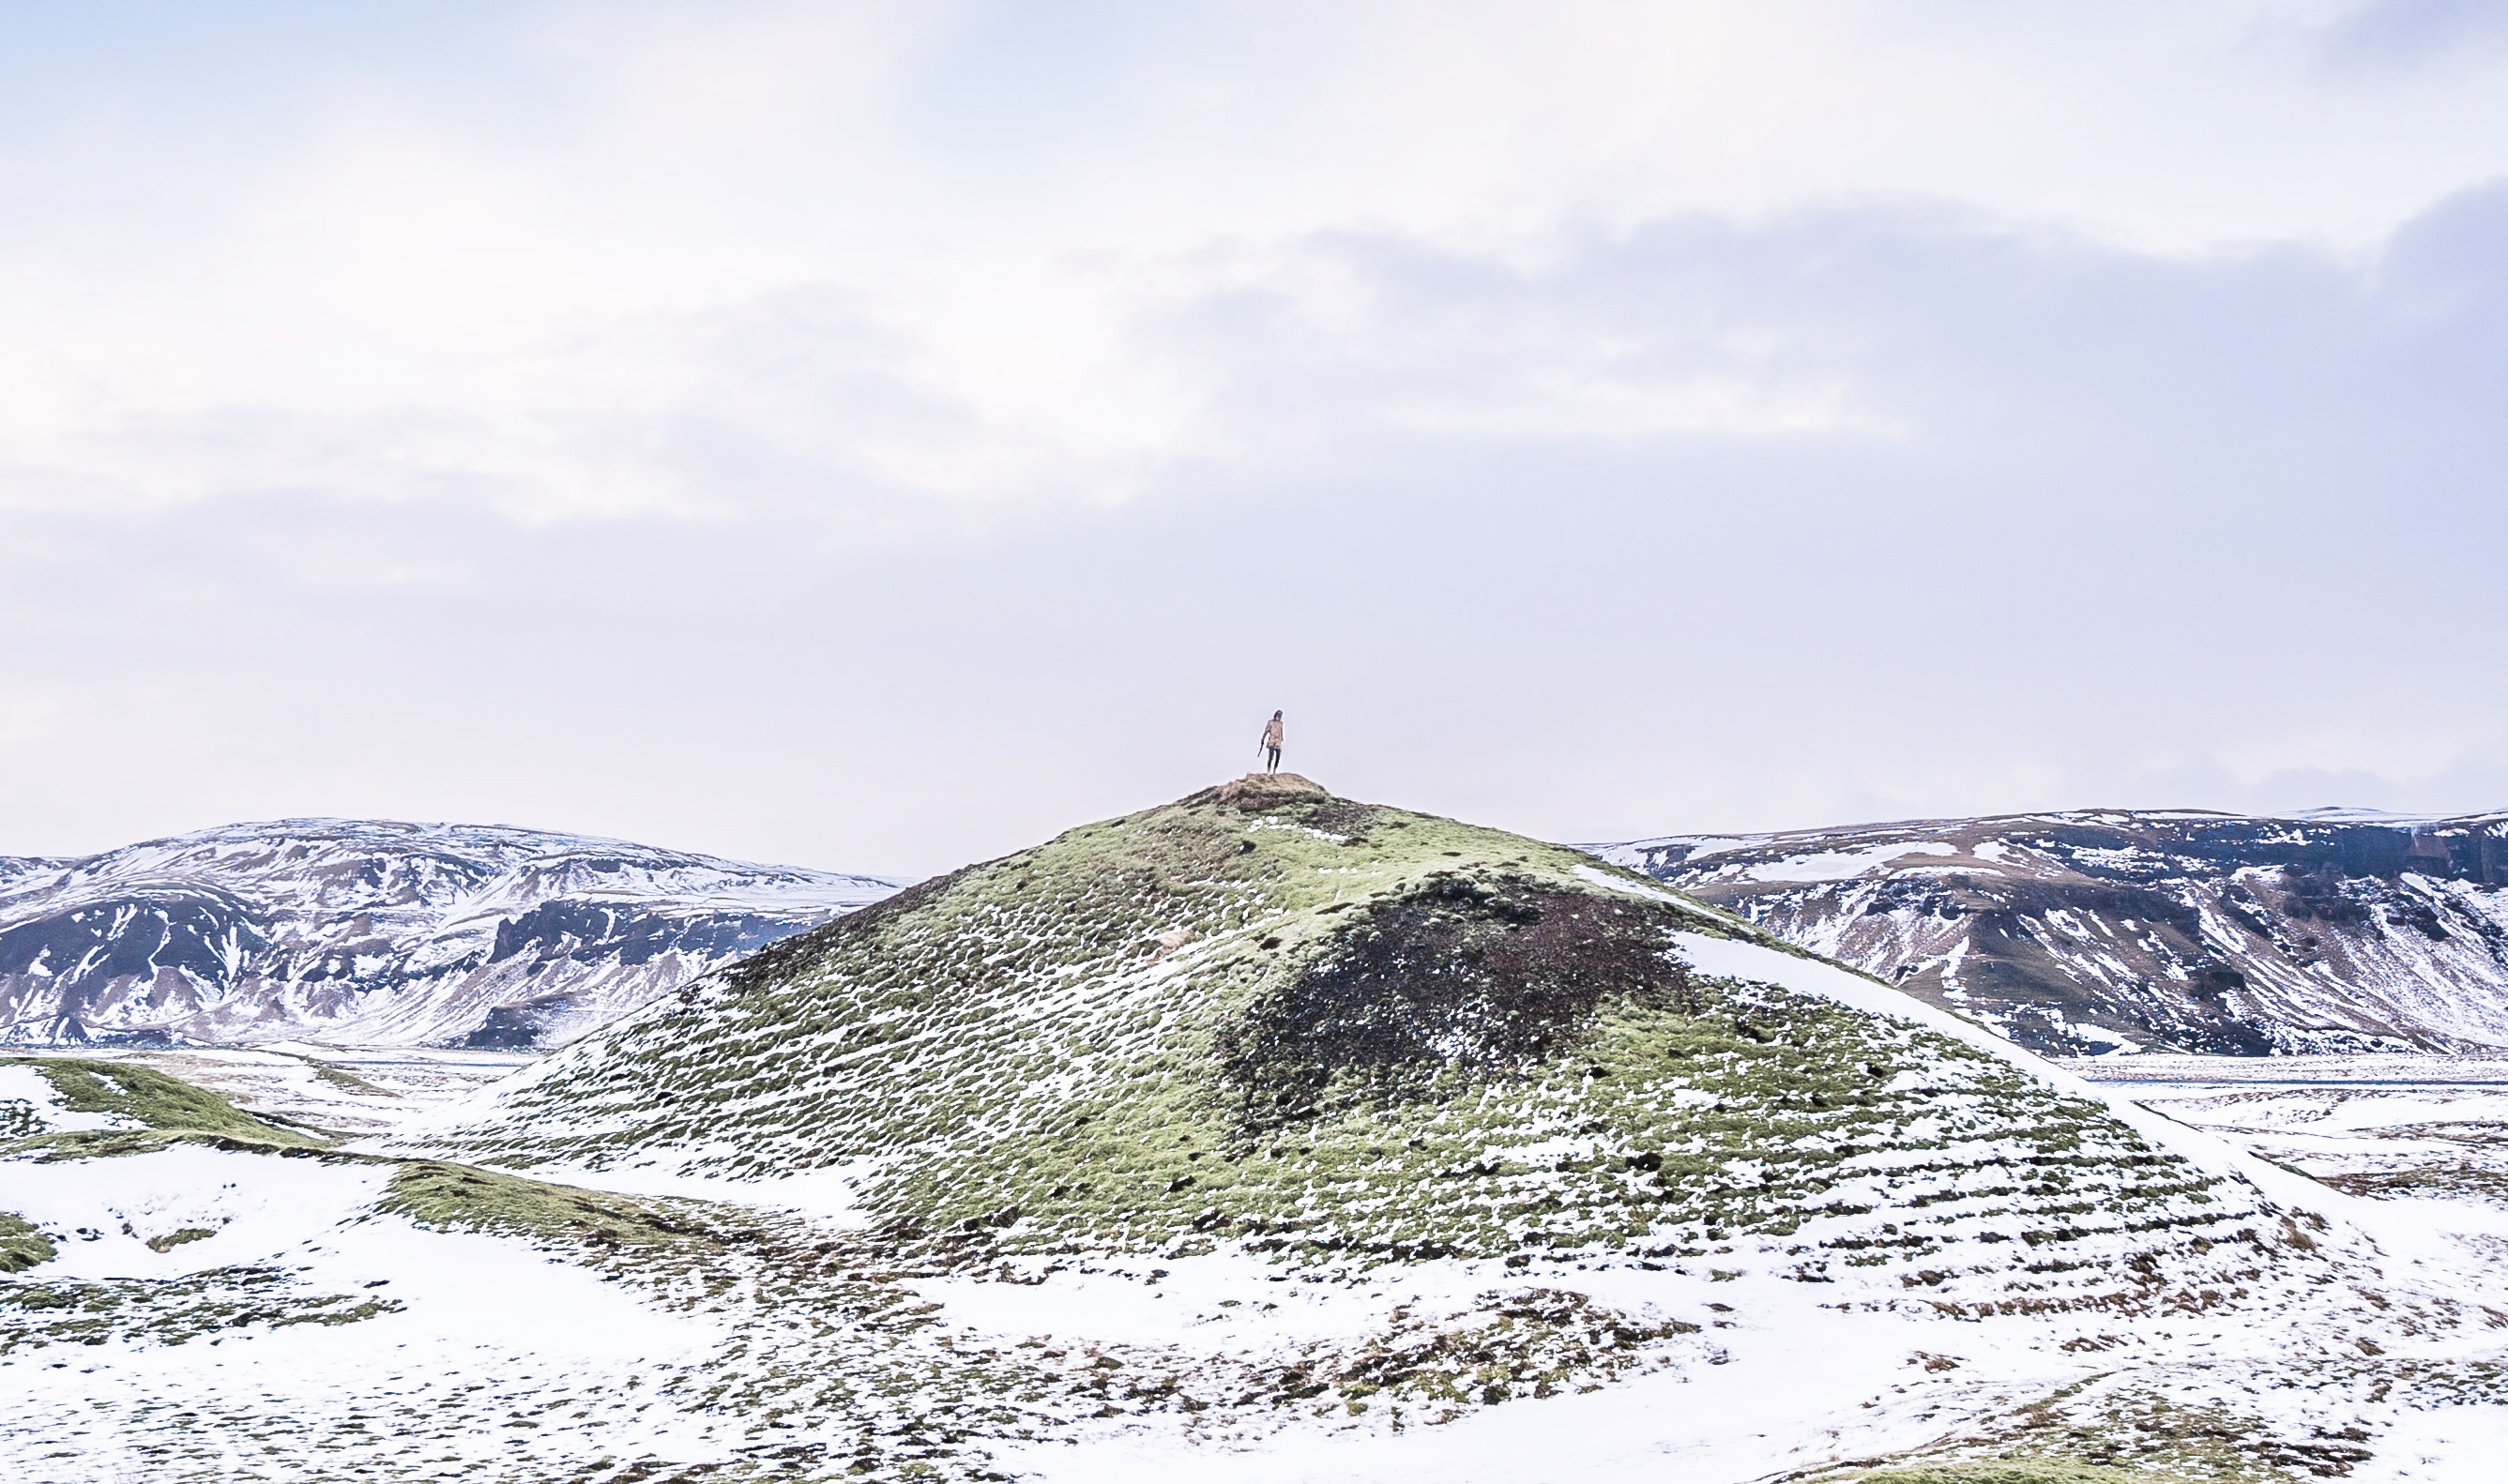
landscape, mountain, snow, winter, people, hiking, hill, mountain range, weather, iceland, ridge, summit, alps, plateau, fell, piste, landform, a separate, mountain pass, geographical feature, mountainous landforms, glacial landform, geological phenomenon